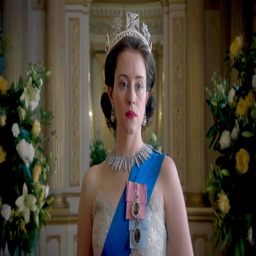
did message include a sneaky reference ?